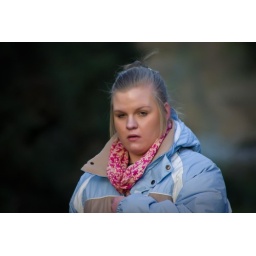
My Daughter Kari (18) day dreaming as we were out walking the dogs in the forest.